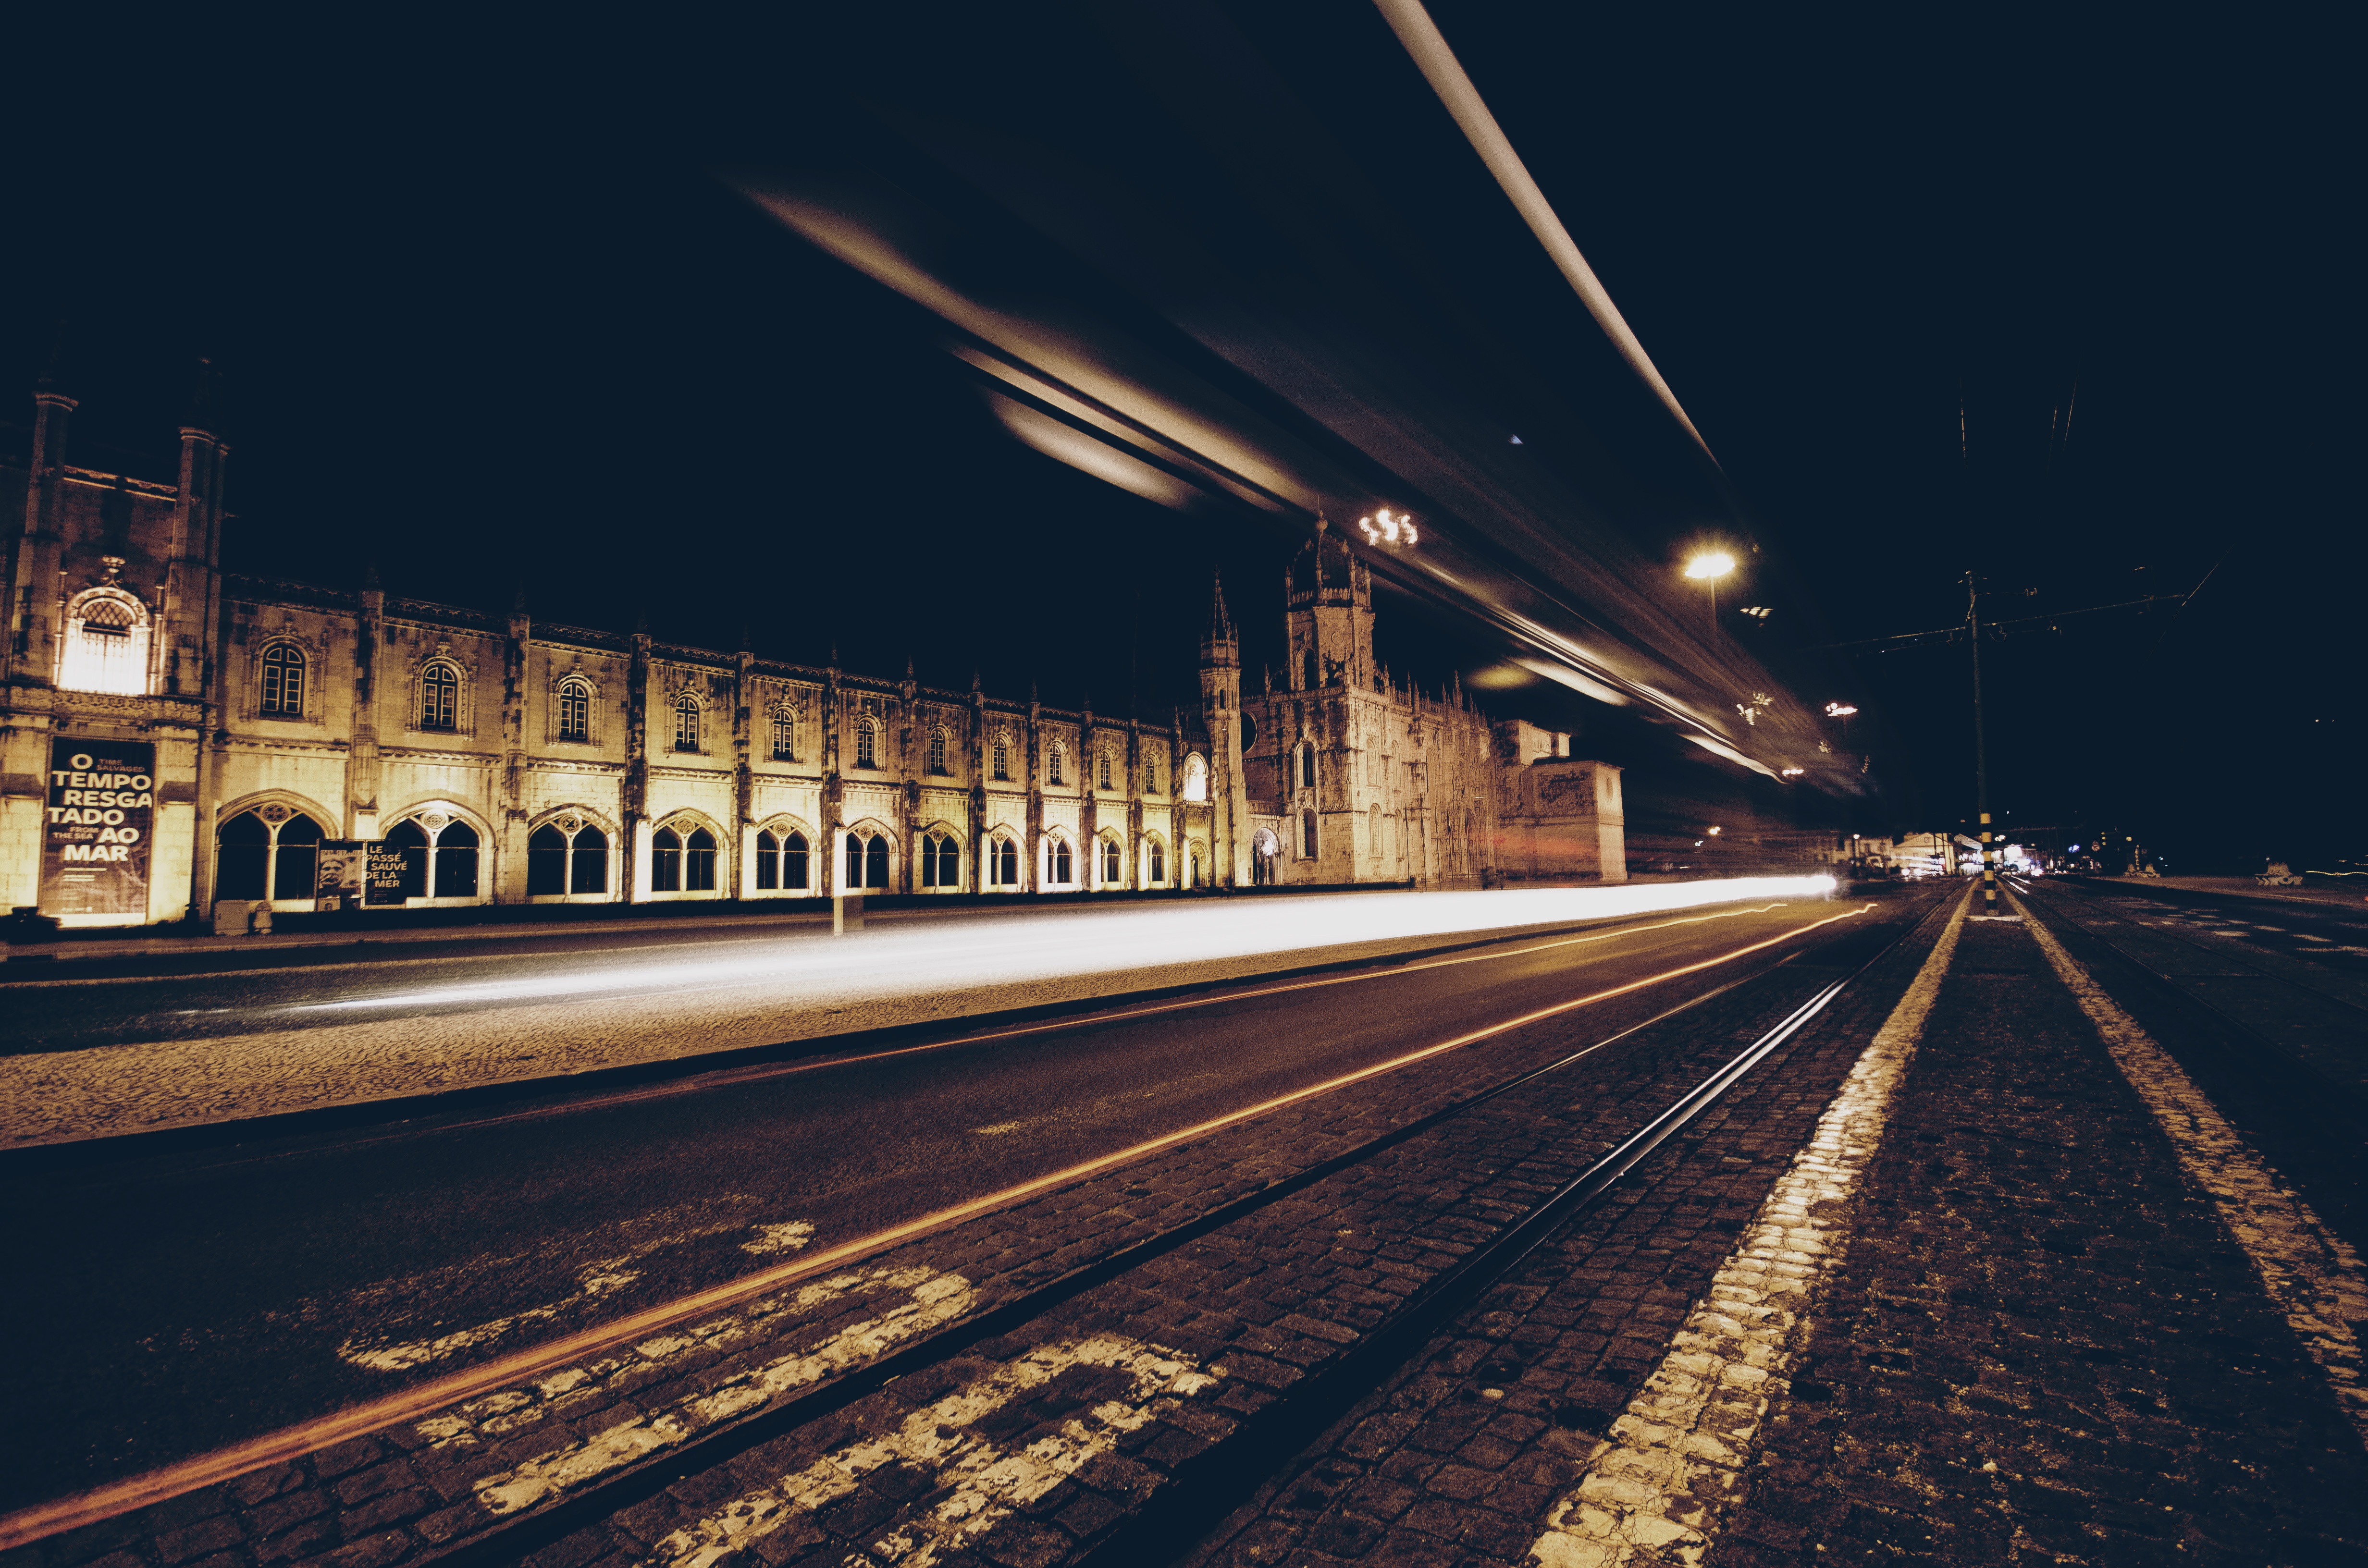
outdoor, person, light, bokeh, blur, architecture, people, track, sunset, road, bridge, traffic, street, night, morning, town, highway, building, city, urban, asphalt, crowd, cityscape, downtown, travel, motion, dusk, transportation, transport, sign, evening, line, symbol, action, darkness, business, speed, trip, lifestyle, blurred, modern, life, infrastructure, way, history, scene, shape, shutter speed